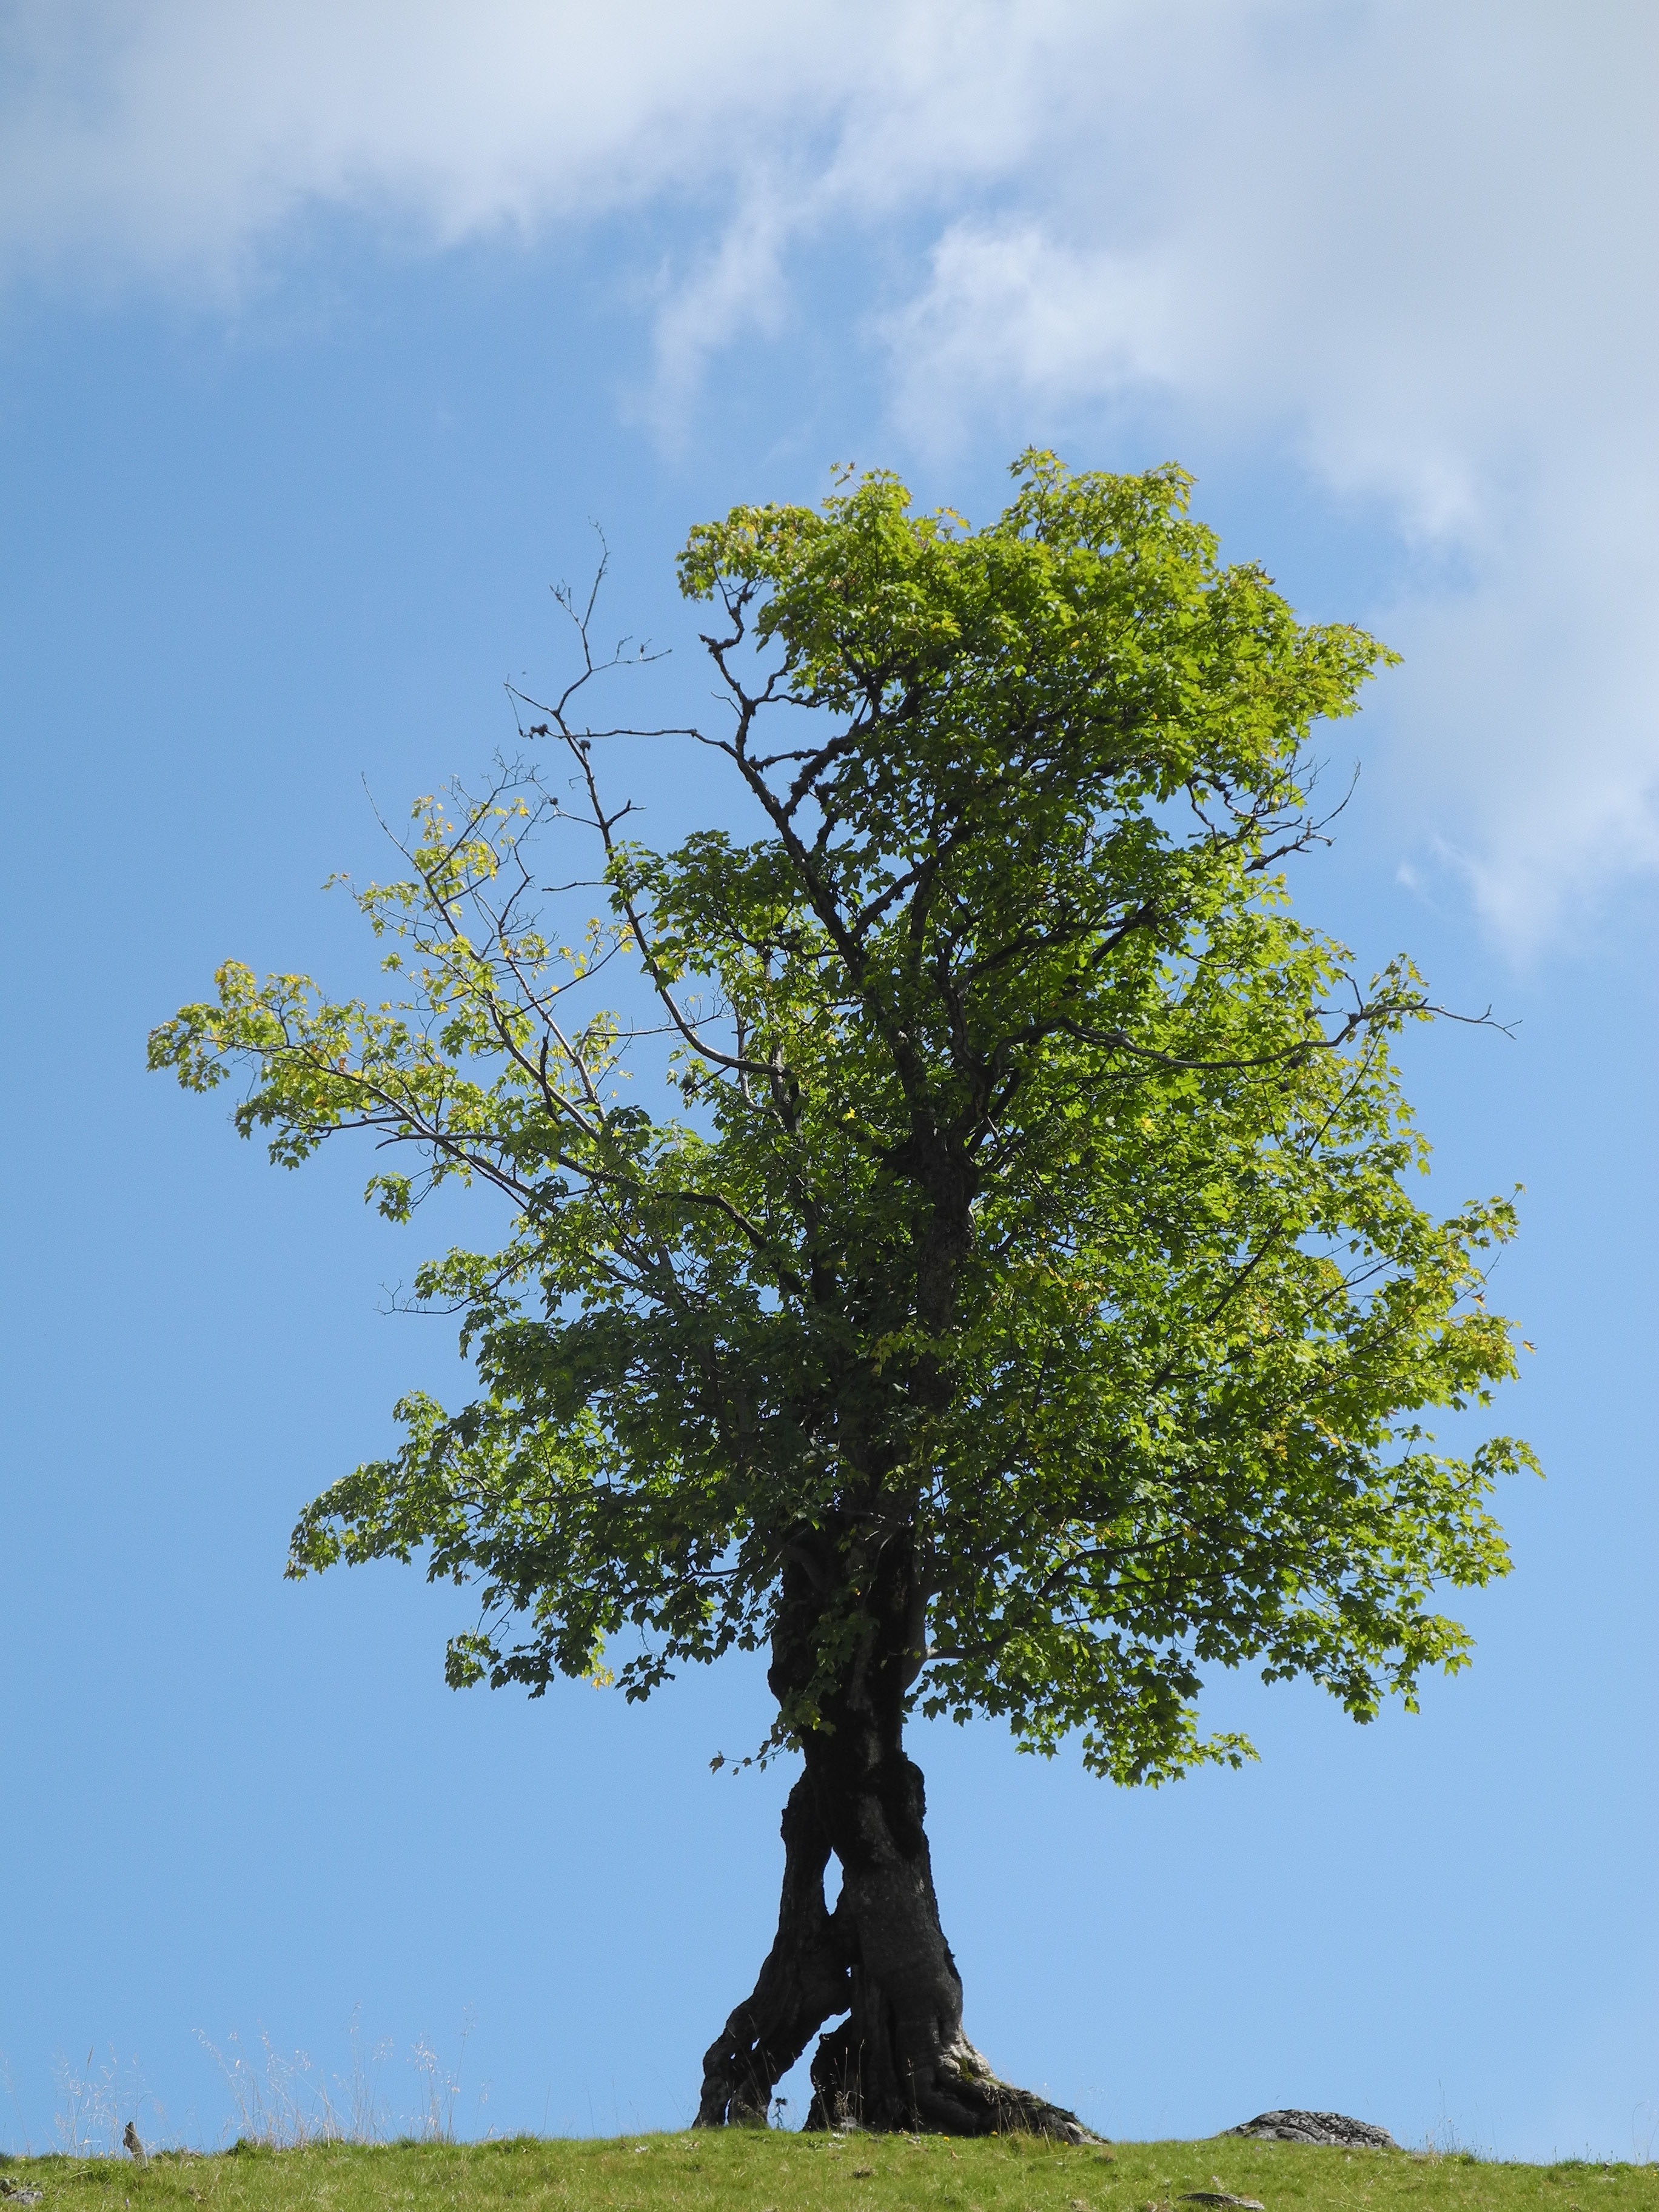
tree, nature, branch, plant, sky, meadow, leaf, green, savanna, deciduous, oak, ecosystem, old tree, flowering plant, green tree, woody plant, land plant, plane tree family